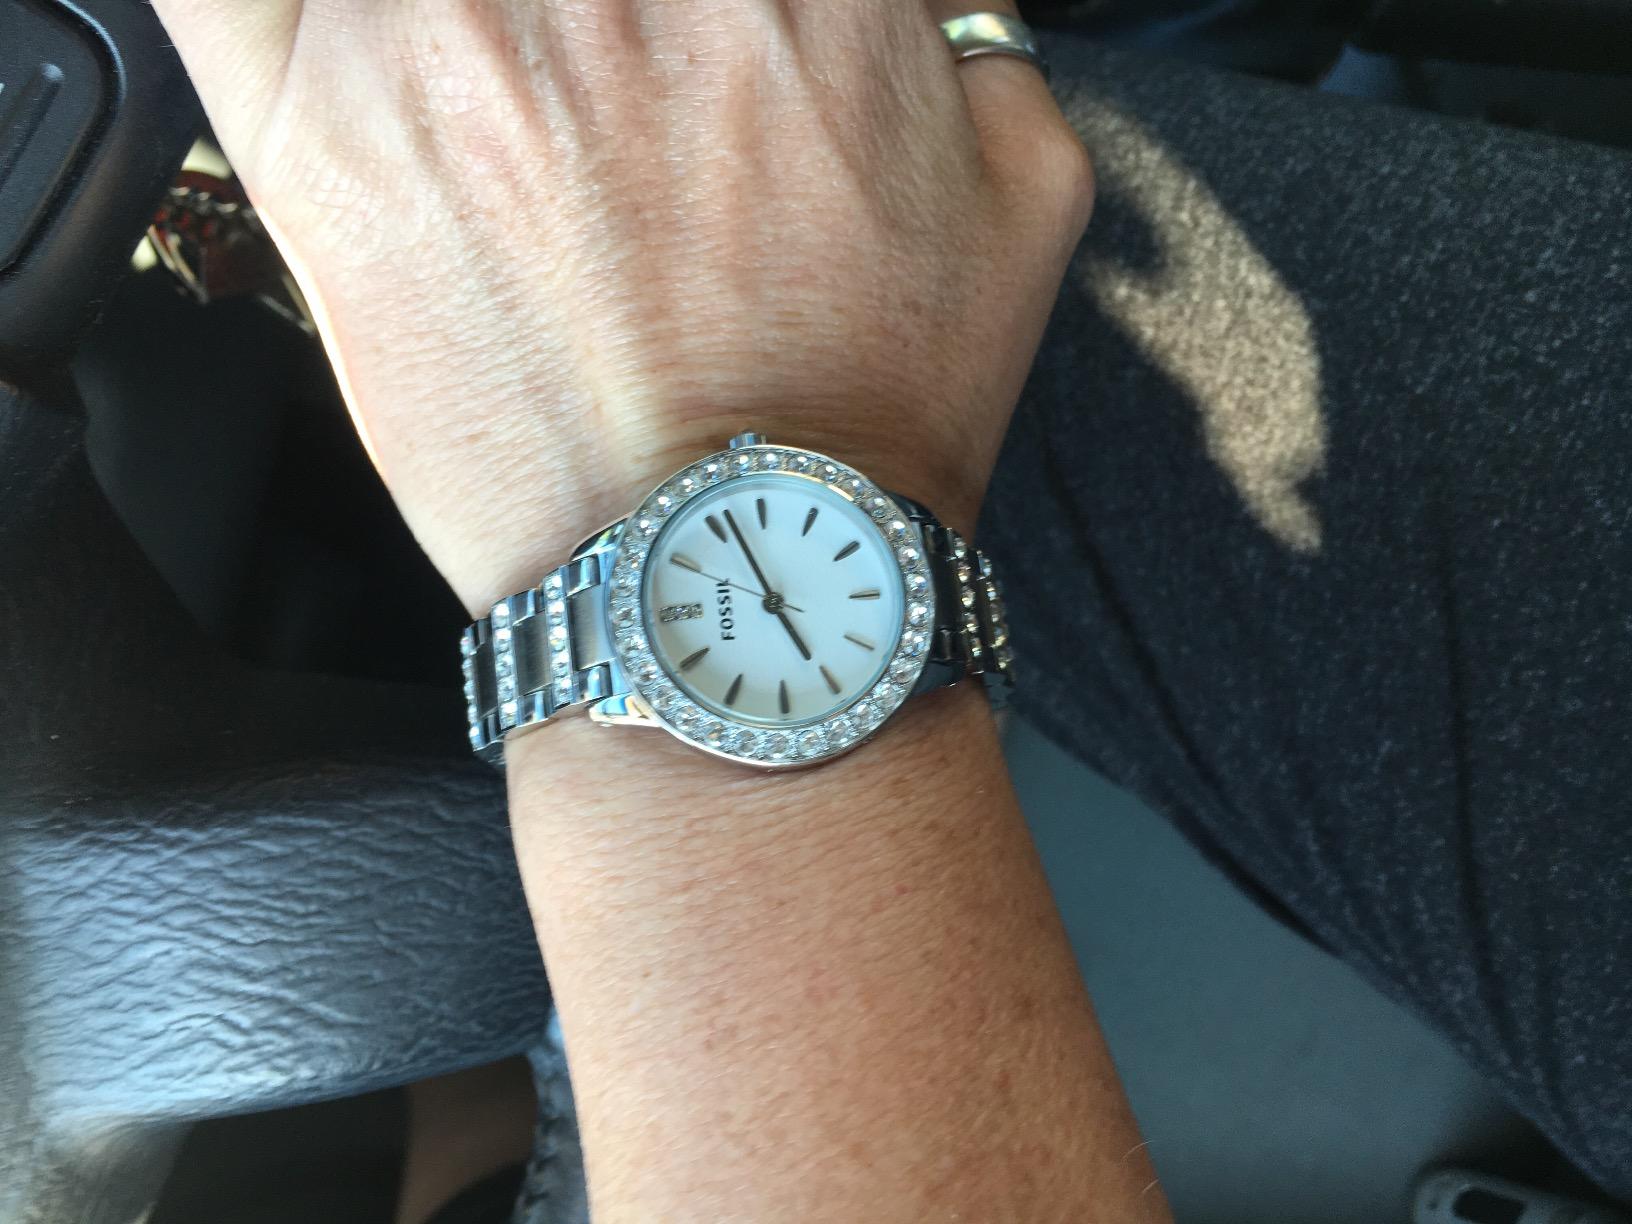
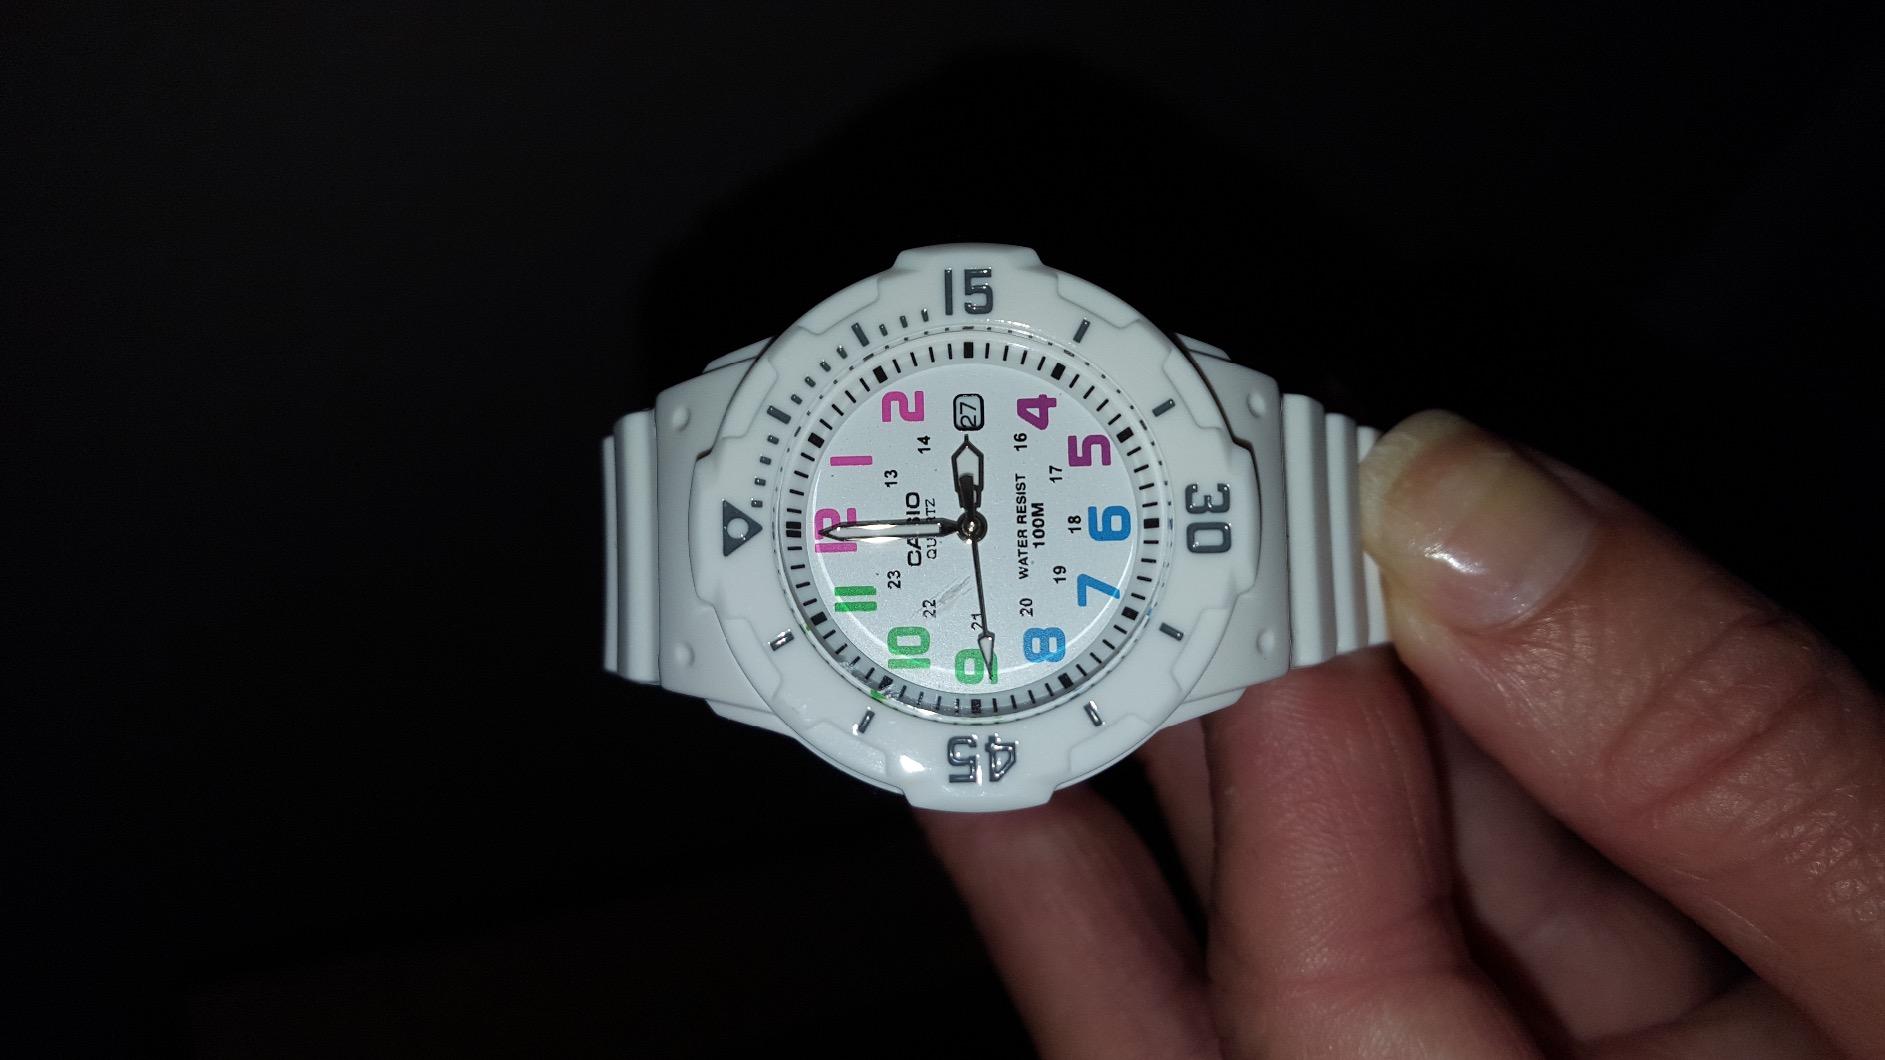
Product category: accessories_watch
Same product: no